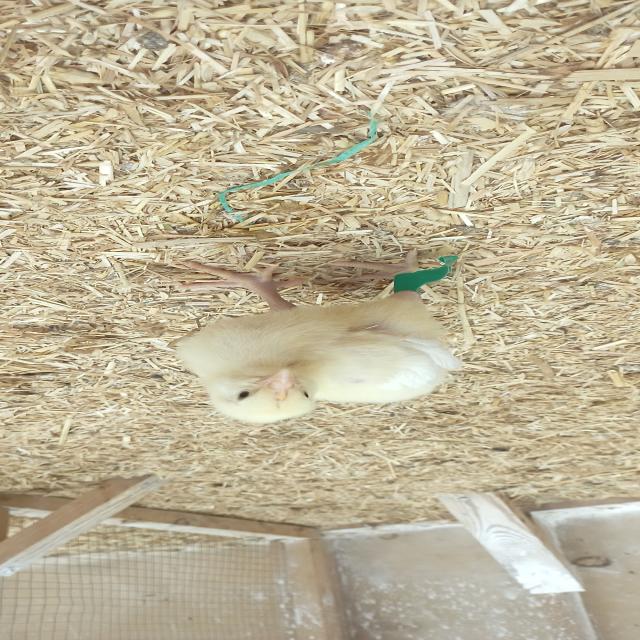
Weight: 214 g